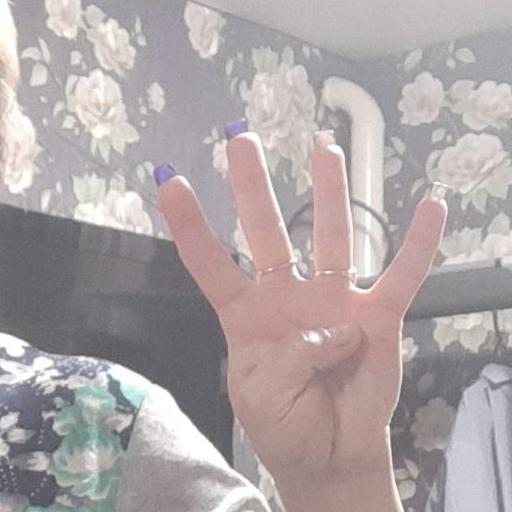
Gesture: four